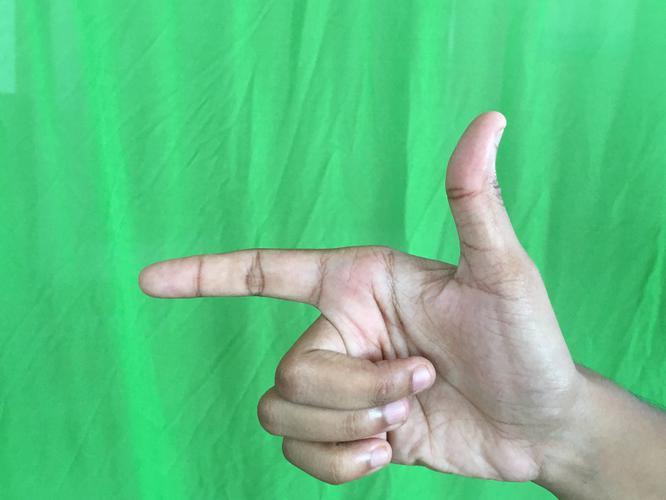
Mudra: Chandrakala
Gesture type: single_hand